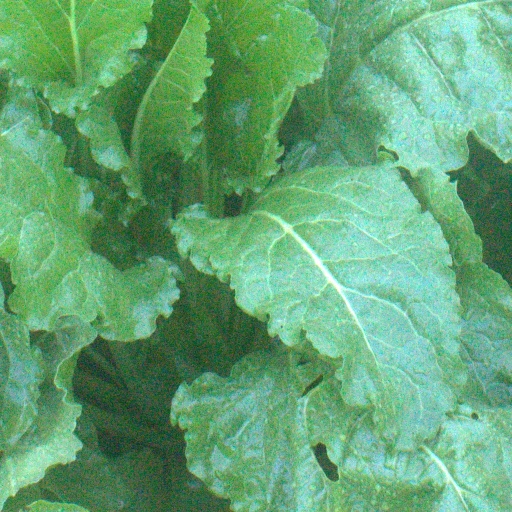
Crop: sugar beet